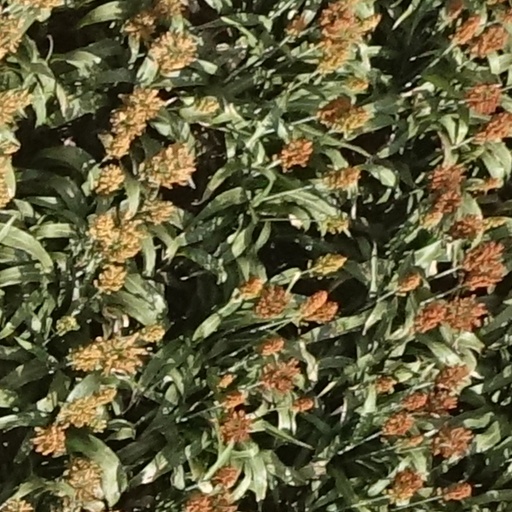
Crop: sorghum